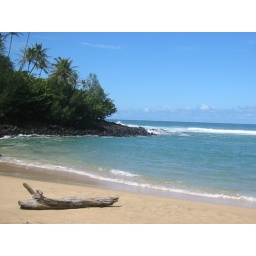
End of the road beach in Kauai, Hawaii